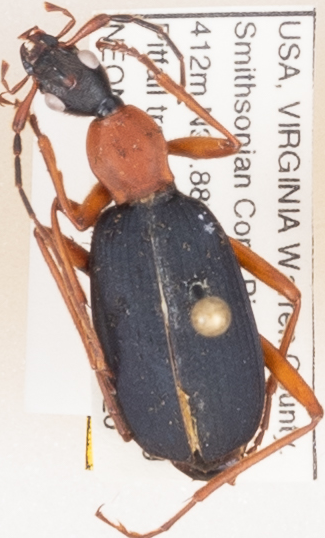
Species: Galerita bicolor
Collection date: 2019-06-20
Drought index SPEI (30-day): -0.27
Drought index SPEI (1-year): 2.09
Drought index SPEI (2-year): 2.09